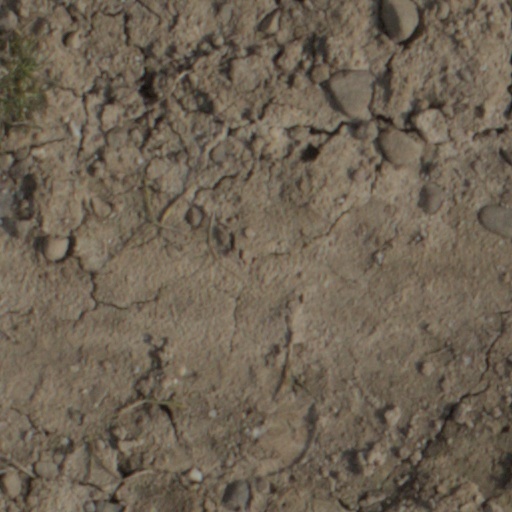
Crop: wheat